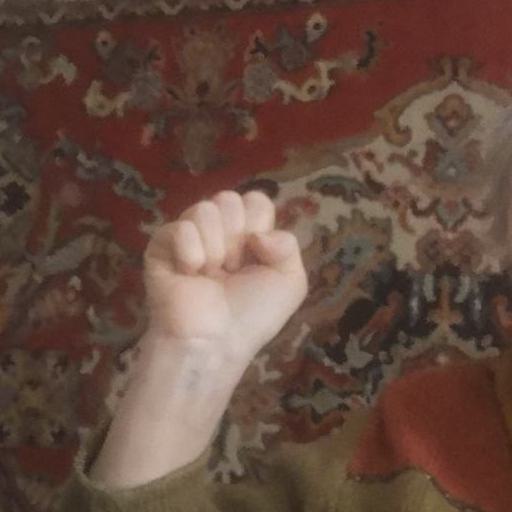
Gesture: fist